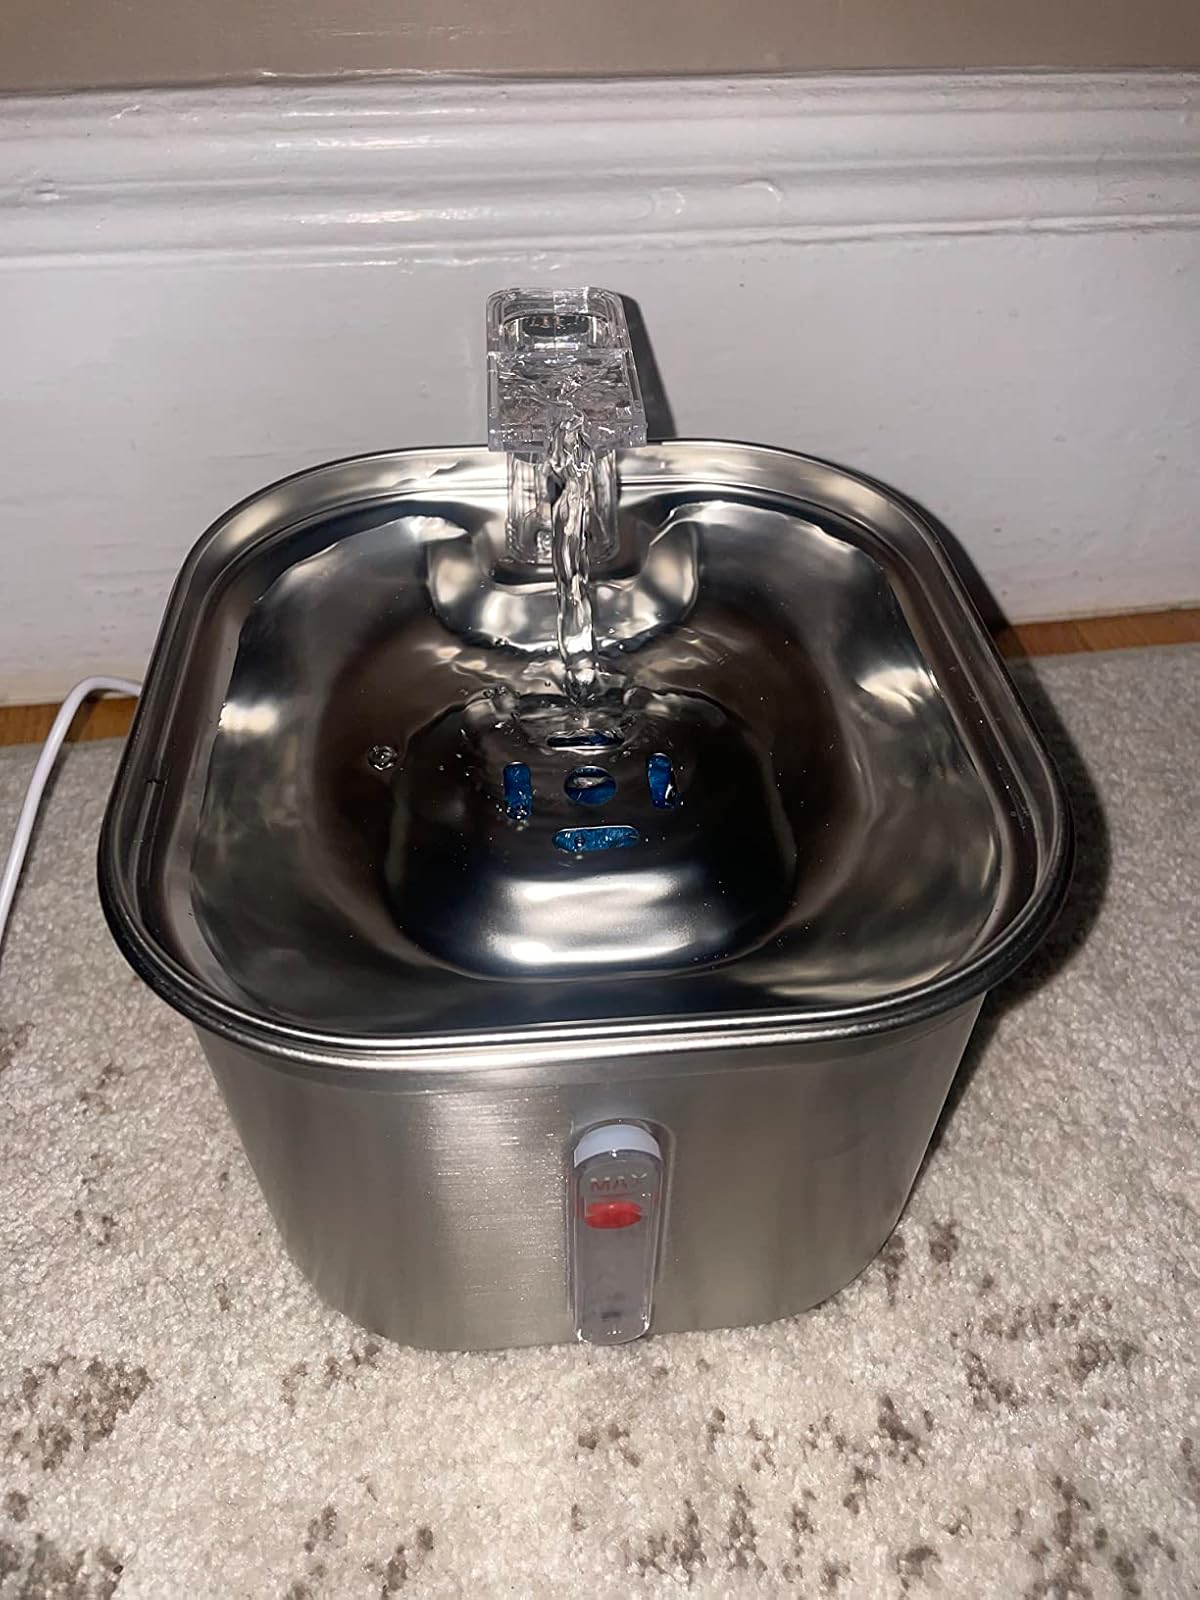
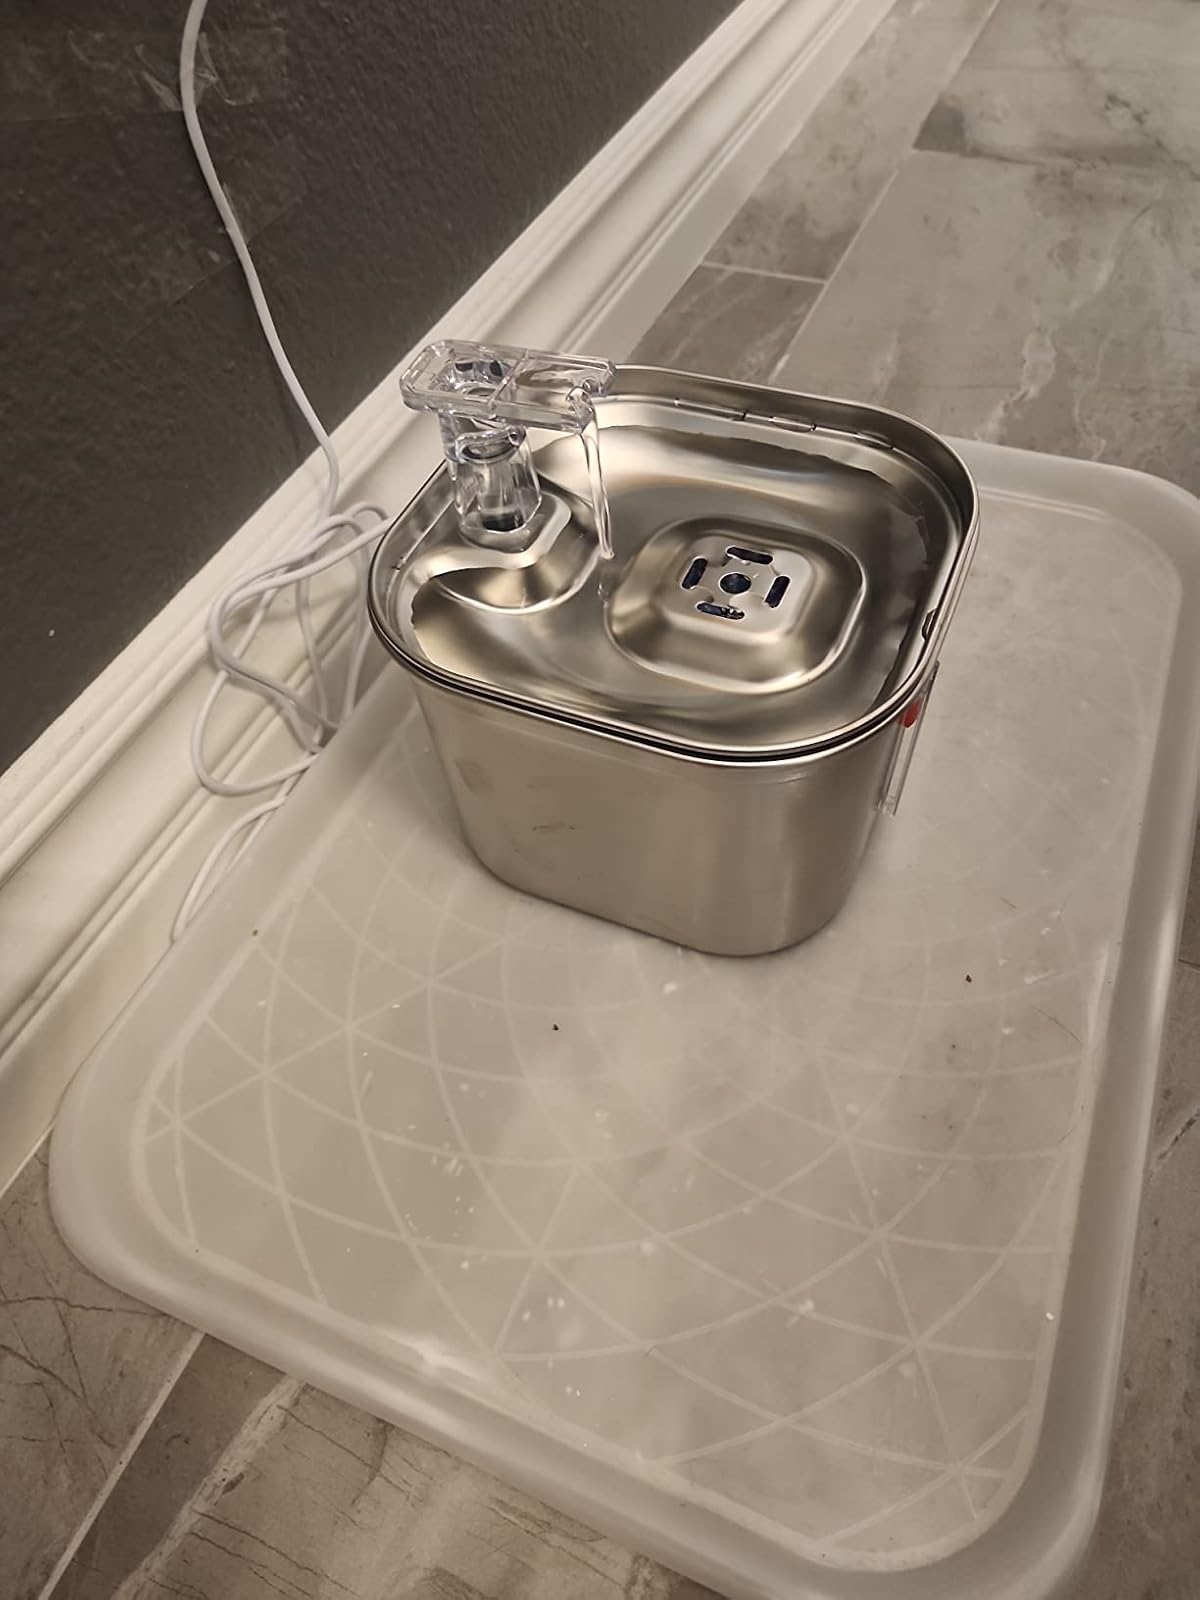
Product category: items_bowl
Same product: yes